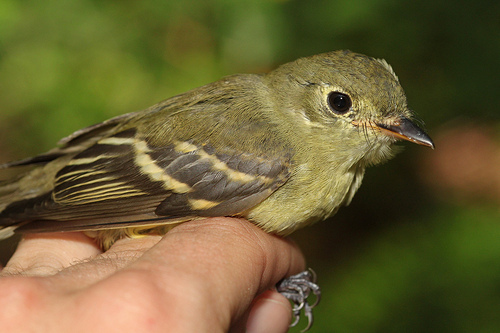
this is a little grey bird with dark brown wings and a small beak.
a smaller hand sized bird with light green and yellow colors on its wing feathers and under belly, and a short sharp bill.
a small green bird with dark green plumage on secondaries and primaries and light green wingbars.
small green and brown bird with medium tarsus and medium brown beak
this bird has a short bill, with the rest of its body covered in light yellowish grey color.
this bird has a greyish yellow color with slightly more yellow wing bars, and a large eye in relationship to the body.
this bird has wings that are yellow and black and has a small bill
this bird has wings that are black and has a yellow belly
this bird has wings that are black and has a yellow belly
this bird is brown and black in color, and has a black beak.
Species: Yellow Bellied Flycatcher